Describe the emotion expressed in this image:  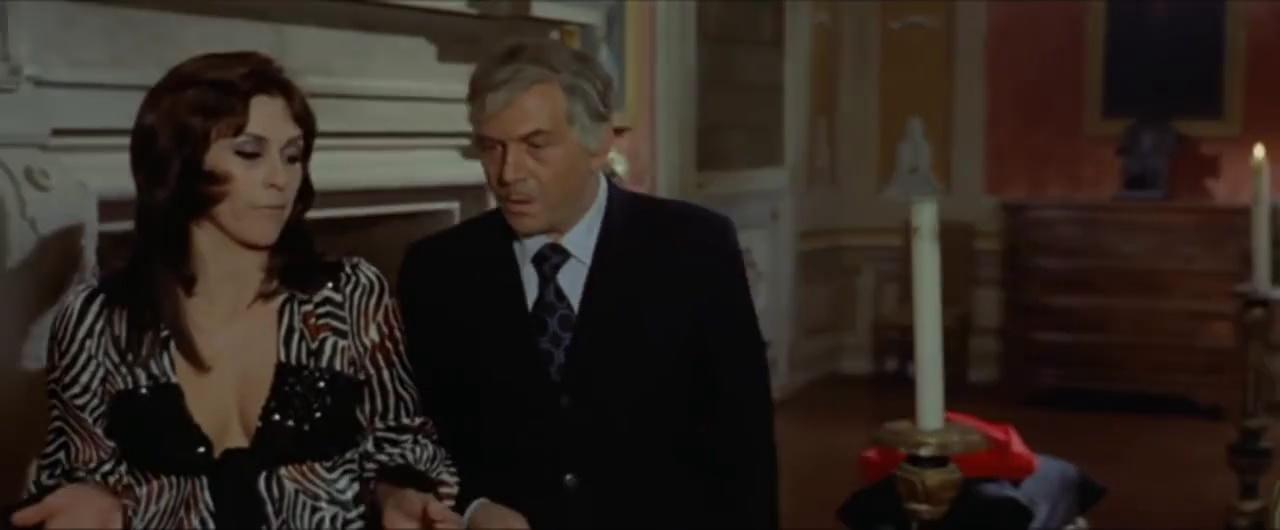
This person displays Pain, valence and arousal with low intensity.